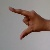
The image shows a hand gesture representing the letter 'Z' in Indian Sign Language.